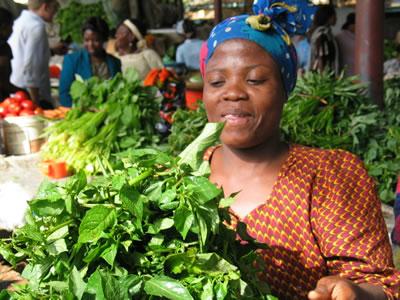
Ni mwanamke huenda ni mfanyabiashara akipanga mboga za majani katika soko. Amevalia nguo yenye muundo na anayo tabasamu la upole usoni. Mboga hizo zinaonekana kuwa safi na za kijani kibichi zikiashiria biashara ya mboga na bidhaa za kilimo.